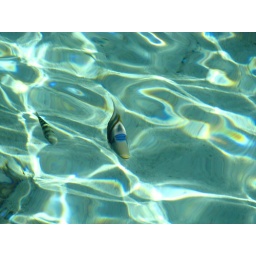
Picasso trigger fish as seen from above the clear blue water.